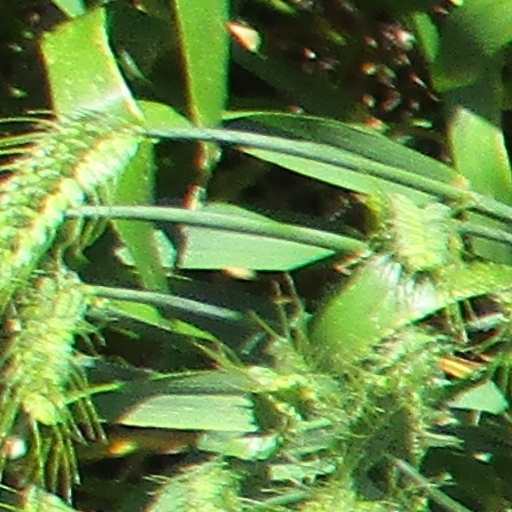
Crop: wheat